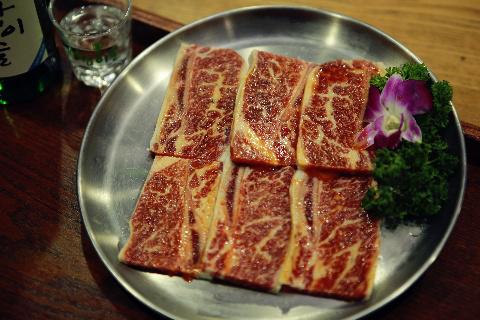
Label: Wagyu